Lucien Labaudt

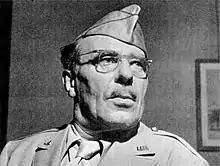
"Life" artist-correspondent Lucien Lambaudt (December 1943)

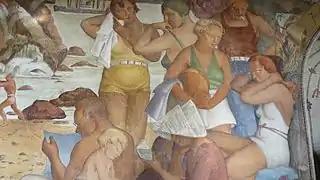
Detail of one of Labaudt's frescos at the Beach Chalet in Golden Gate Park, created for the Federal Art Project (1936–1937)

Lucien Adolphe Labaudt (May 14, 1880 – December 12, 1943) was a French-born American painter based in San Francisco, California. His best-known work may be "Powell Street" (1934), a mural in fresco at Coit Tower that he created for the Public Works of Art Project.